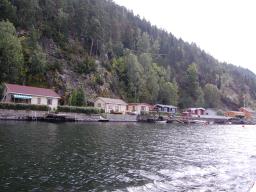
Label: Background_without_leaves